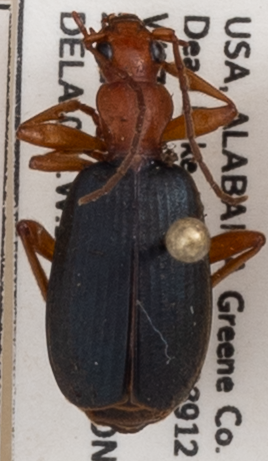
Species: Brachinus alternans
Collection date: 2021-07-27
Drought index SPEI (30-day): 0.662
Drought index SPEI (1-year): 1.01
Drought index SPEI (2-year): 2.09